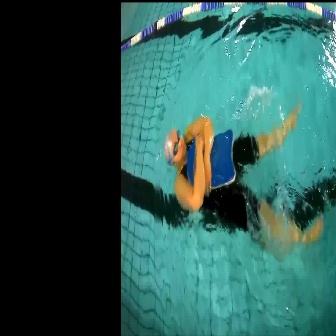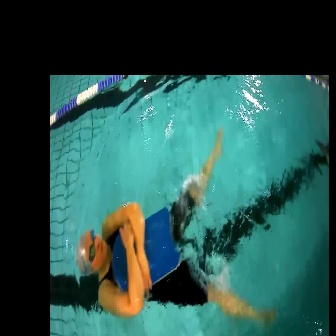
  Please identify the target specified by the bounding box [164,98,323,258] in the first image and locate it in the second image. Return the coordinates in [x_min,y_min,x_max,y_max] format.
Answer: [76,123,276,324]